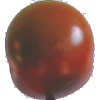
Label: Tomato Maroon 1